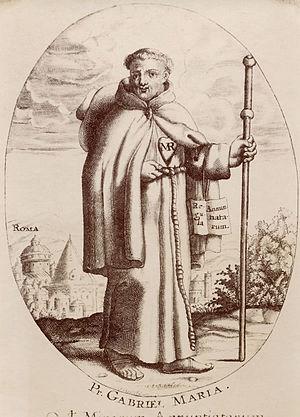
Gilbert Nicolas - en religion « Gabriel-Maria » est un franciscain observant cofondateur avec Sainte Jeanne de Valois de l'ordre de l'Annonciation de la Vierge Marie en 1501. Il rencontre le pape Alexandre VI et le pape Léon X en ce qui concerne la fondation et le gouvernement de la congrégation. Il est reconnu pour son attitude humble et modérée parmi ses pairs, ainsi que pour son intelligence et sa diligence dans les affaires de la congrégation qu'il contribue à établir. Son procès en canonisation a commencé en France et il est nommé en tant que Serviteur de Dieu.